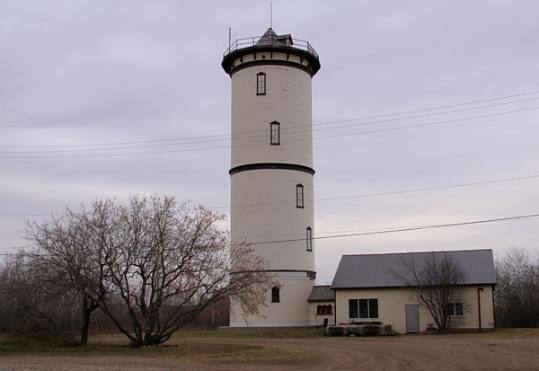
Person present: No